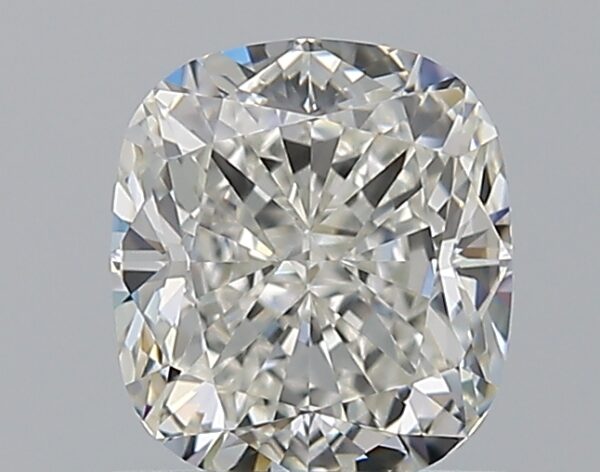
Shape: cushion
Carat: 1.02
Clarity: VVS2
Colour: H
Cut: EX
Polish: EX
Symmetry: VG
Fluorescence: ST
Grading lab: GIA
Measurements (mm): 6 x 5.38 x 3.73